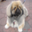
Label: dog